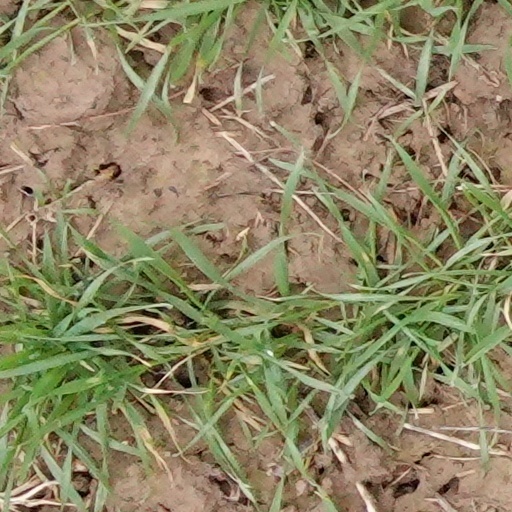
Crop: wheat